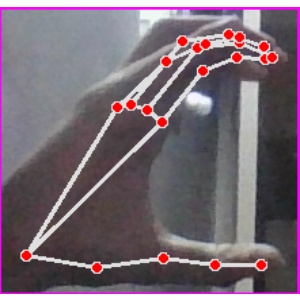
अक्षर: ऋ